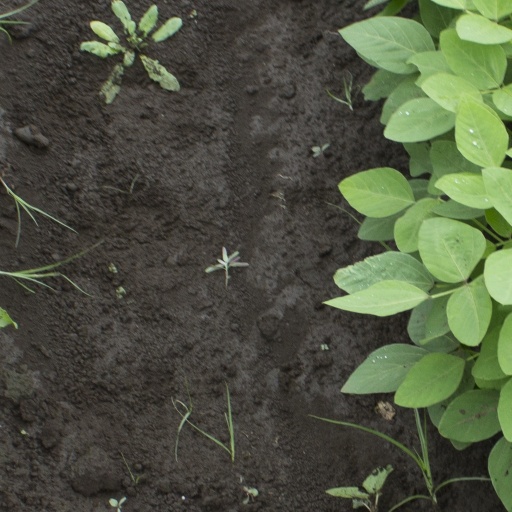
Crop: soybean